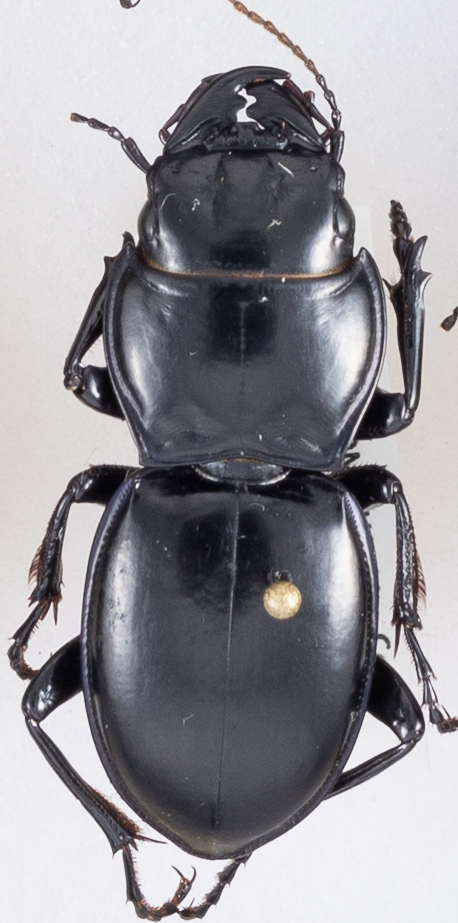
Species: Pasimachus californicus
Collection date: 2018-08-22
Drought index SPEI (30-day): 0.454
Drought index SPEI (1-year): -1.01
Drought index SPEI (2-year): -0.54